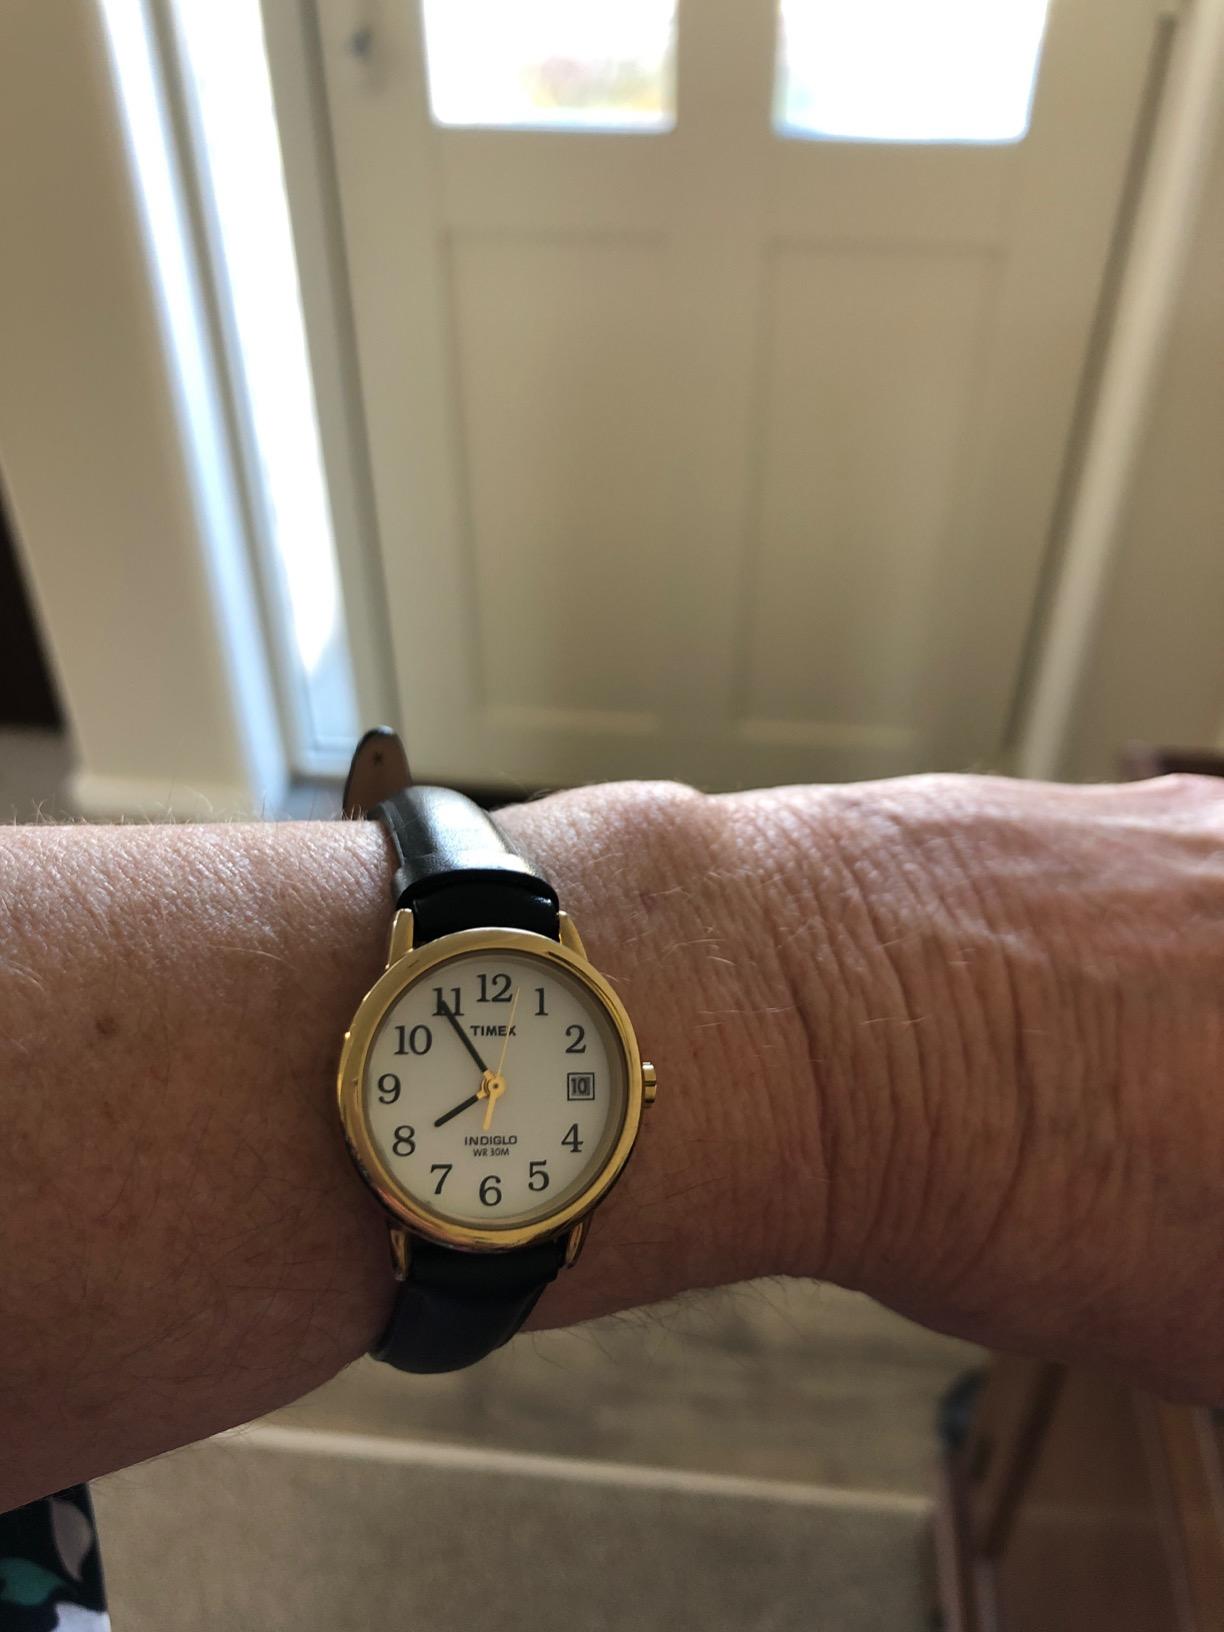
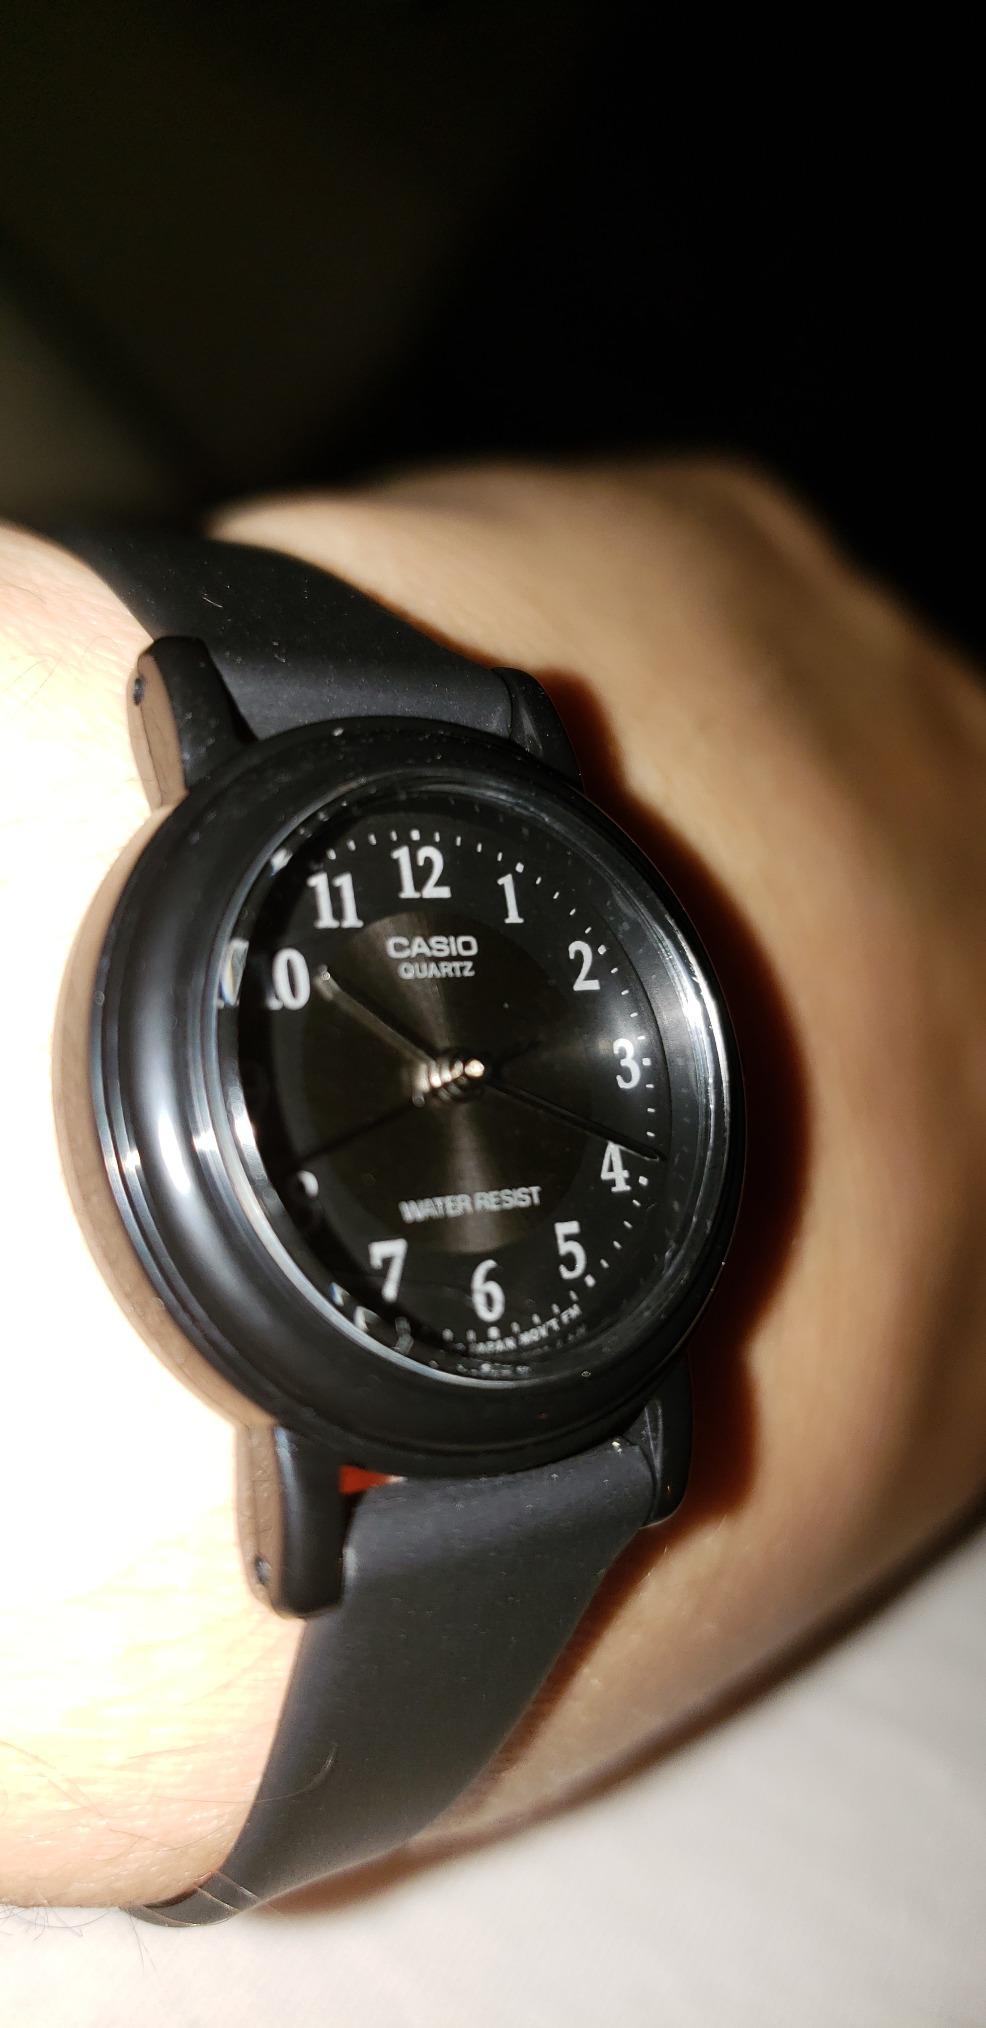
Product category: accessories_watch
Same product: no